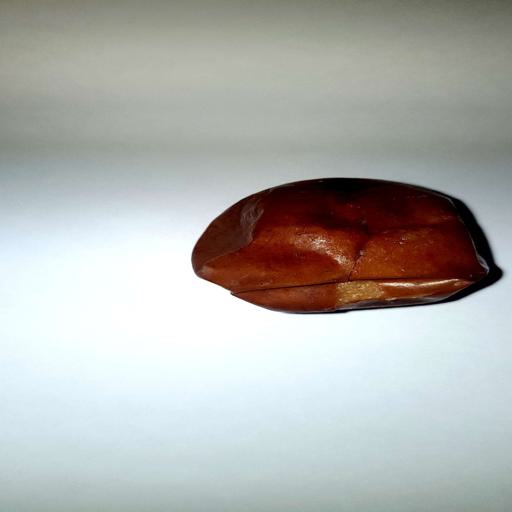
Label: bruised